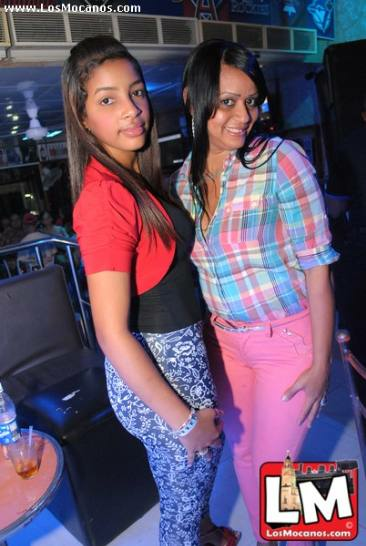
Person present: Yes